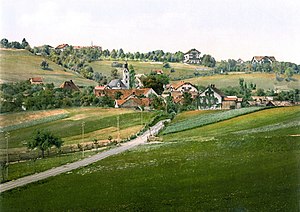
Bad Kohlgrub
Bad Kohlgrub omkring 1900
Bad Kohlgrub er en kommune i Landkreis Garmisch-Partenkirchen i Regierungsbezirk Oberbayern i den tyske delstat Bayern.